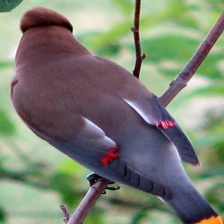
Species: CEDAR WAXWING
Scientific name: BOMBYCILLA CEDRORUM